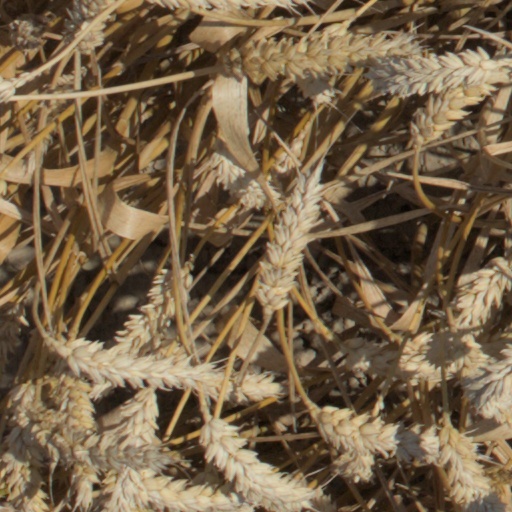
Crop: wheat